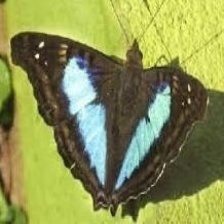
Species: Iphiclus sister